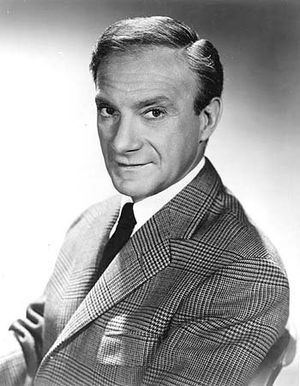
Jonathan Harris
Jonathan Harris var en amerikansk skuespiller bedst kendt fra TV som Bradford Webster i The Third Man og Dr. Zachary Smith i Lost in Space.